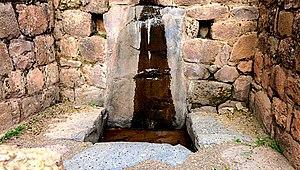
L’Empire inca fut, du XVᵉ au XVIᵉ siècle, un des états de la civilisation andine et le plus vaste empire de l'Amérique précolombienne. Son territoire s'est en effet étendu, à son extension maximale, sur près de 4 500 km de long, depuis le Sud-Ouest de l'actuelle Colombie, au nord, jusqu'au milieu de l'actuel Chili, au sud, et comprenant la quasi-totalité des territoires actuels du Pérou et de l'Équateur, ainsi qu'une partie importante de la Bolivie, du Chili, et significative de l'Argentine du Nord-Ouest, soit sur une superficie de plus de trois fois celle de la France d'aujourd'hui. Héritier des civilisations andines préexistantes, il était maillé par un important réseau de routes d'environ 22 500 à 38 600 kilomètres convergeant vers sa capitale, Cuzco.